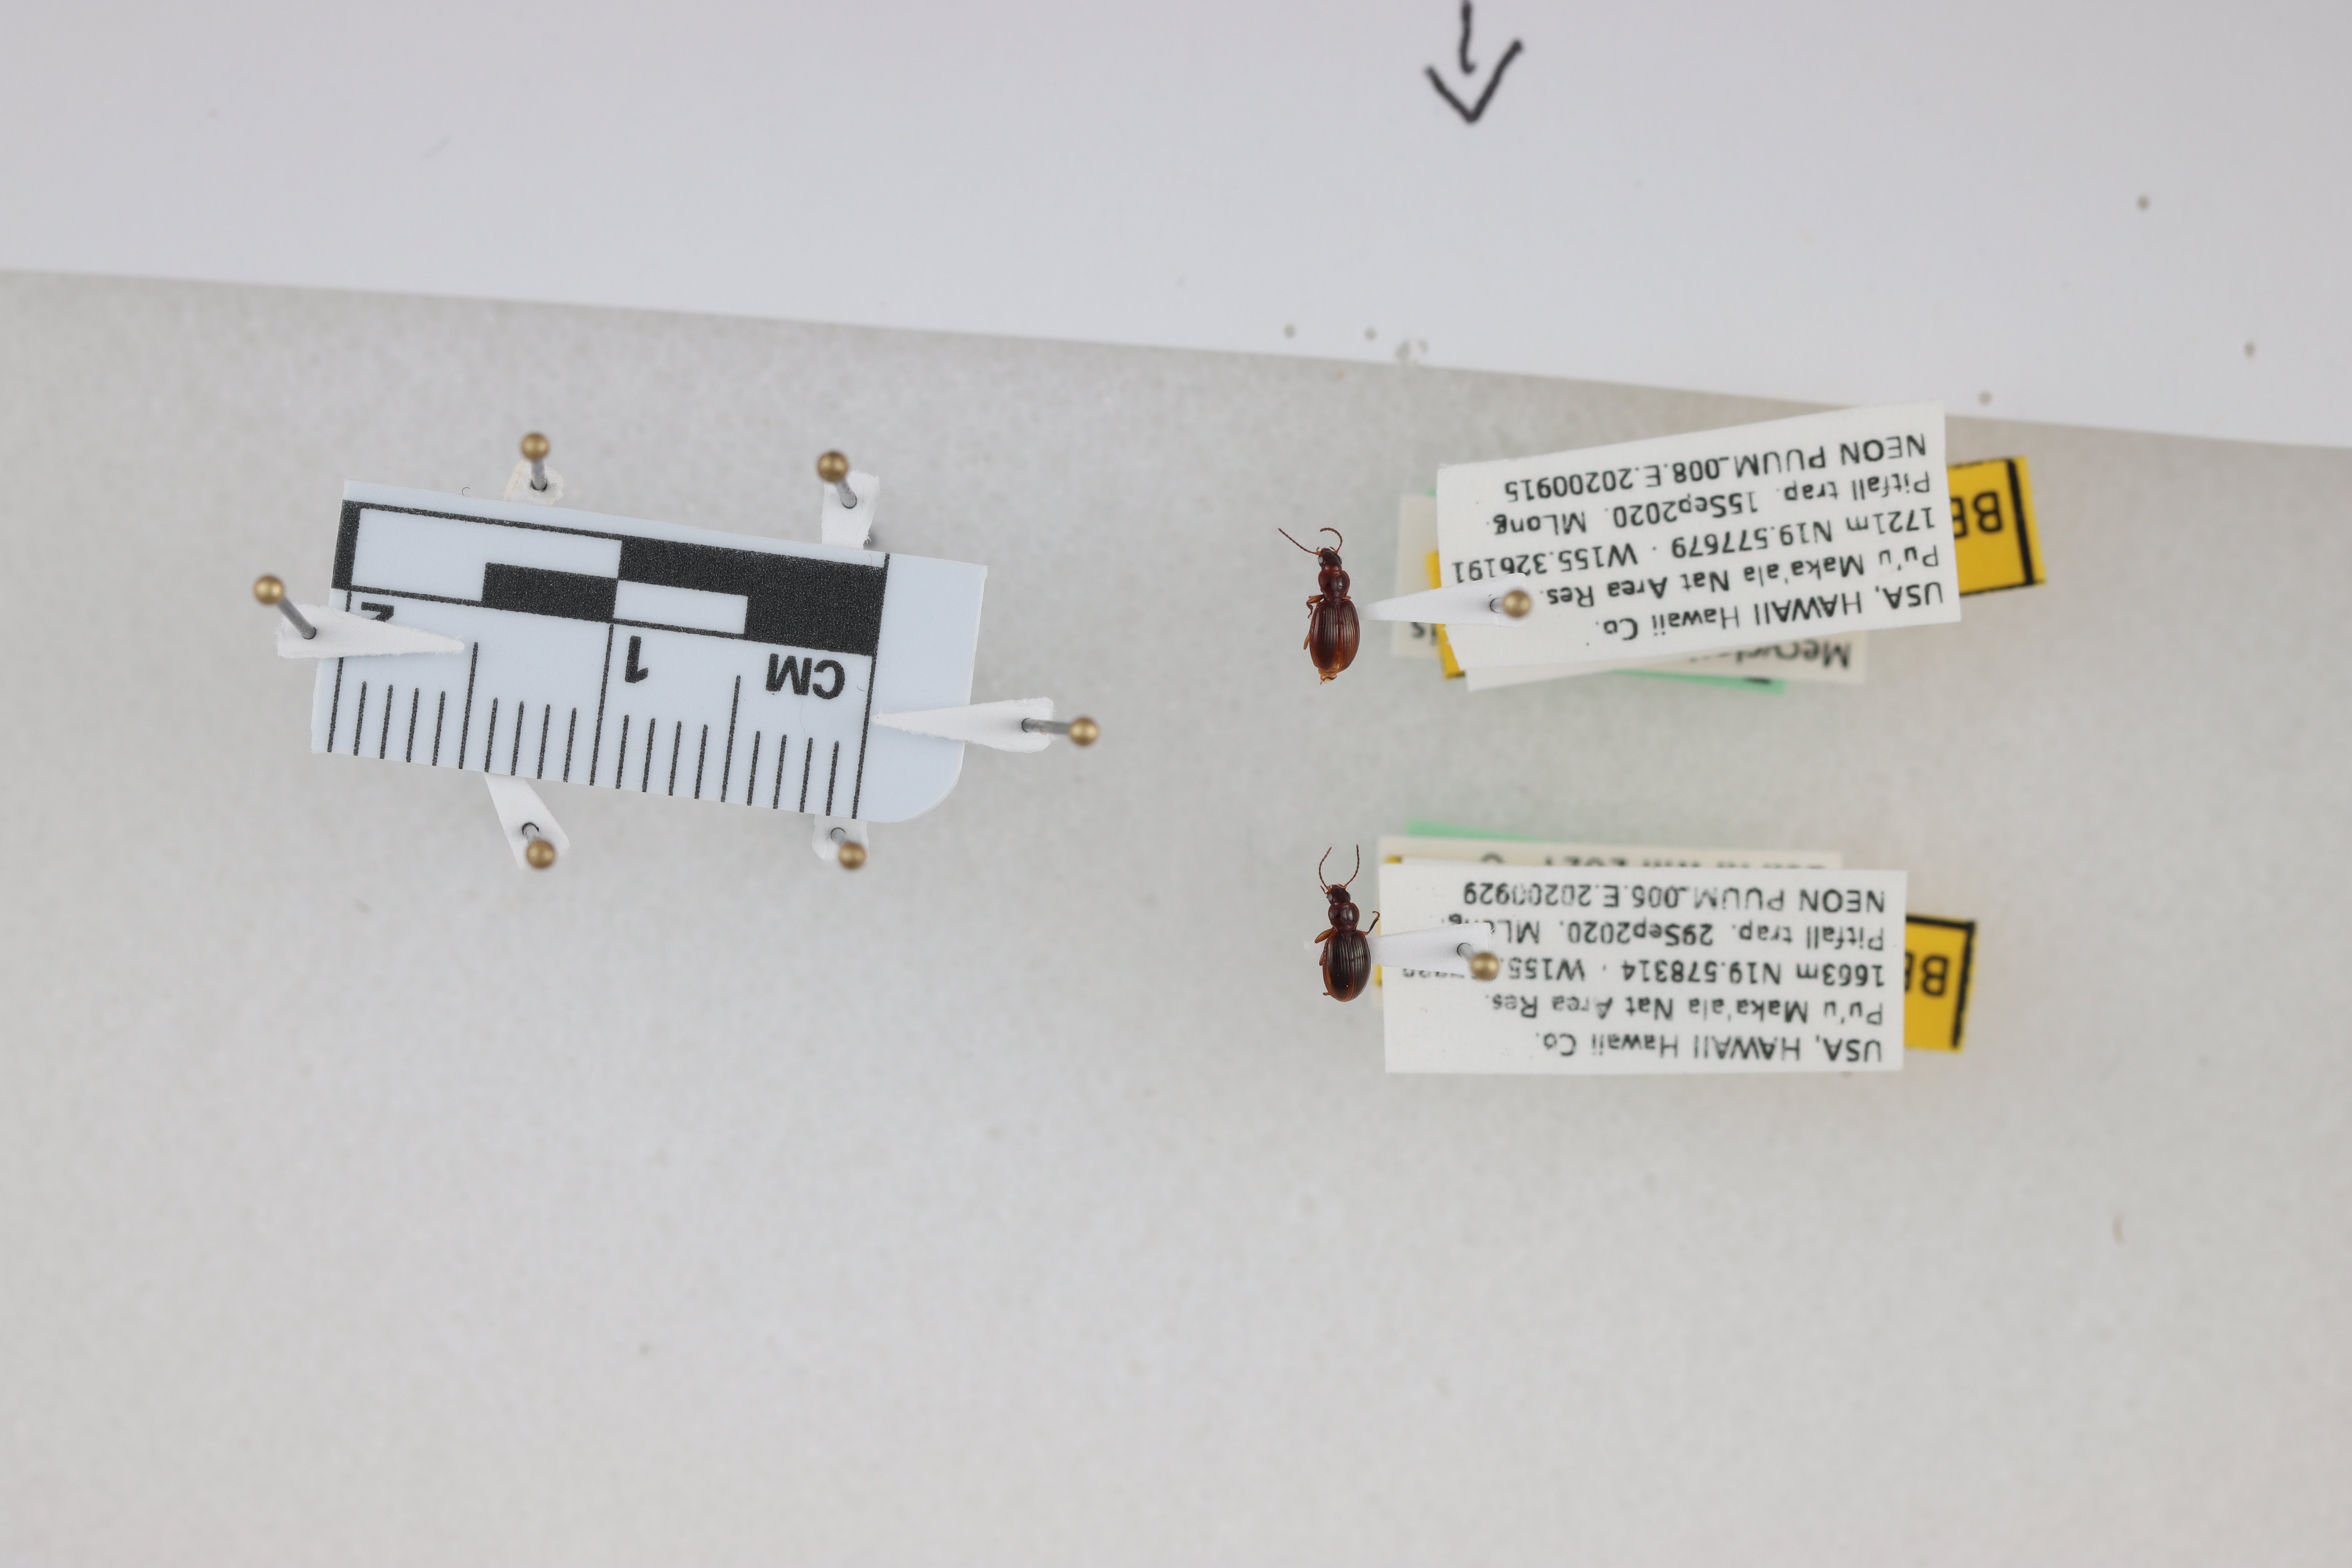
Beetle 1 — elytra length: 0.269 cm, elytra max width: 0.18 cm, basal pronotum width: 0.072 cm

Beetle 2 — elytra length: 0.266 cm, elytra max width: 0.182 cm, basal pronotum width: 0.07 cm